Jean-Lucien Hollenfeltz Fund

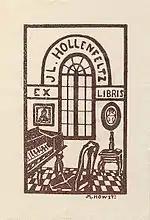
Ex-Libris from J.-L. Hollenfeltz

Born in Arlon in 1898, Hollenfeltz was involved in the resistance movement of WWII, at the end of which he was assassinated close to his home by German soldiers. This GP, provincial president of the International Red Cross, was also a historian, an archaeologist and a musicologist, interested in 18th century music, specifically in Mozart and his circle.